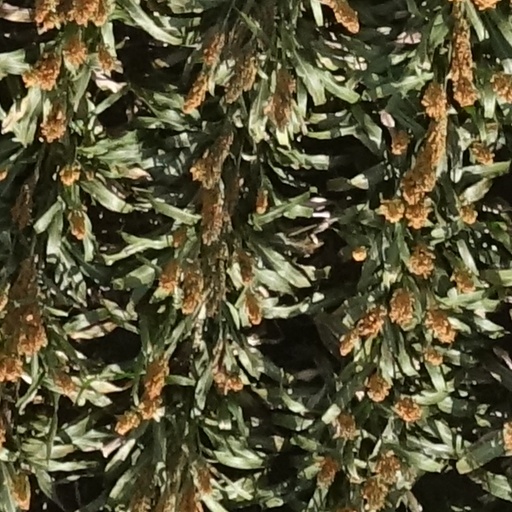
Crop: sorghum